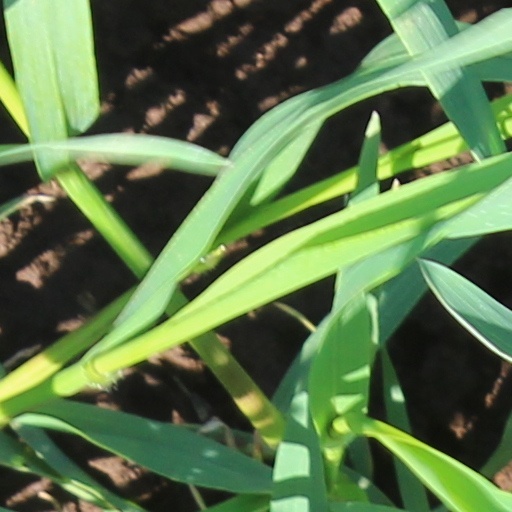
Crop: wheat